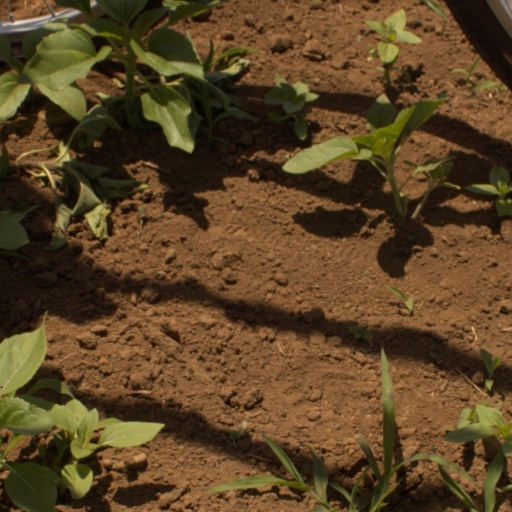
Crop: Jerusalem artichoke